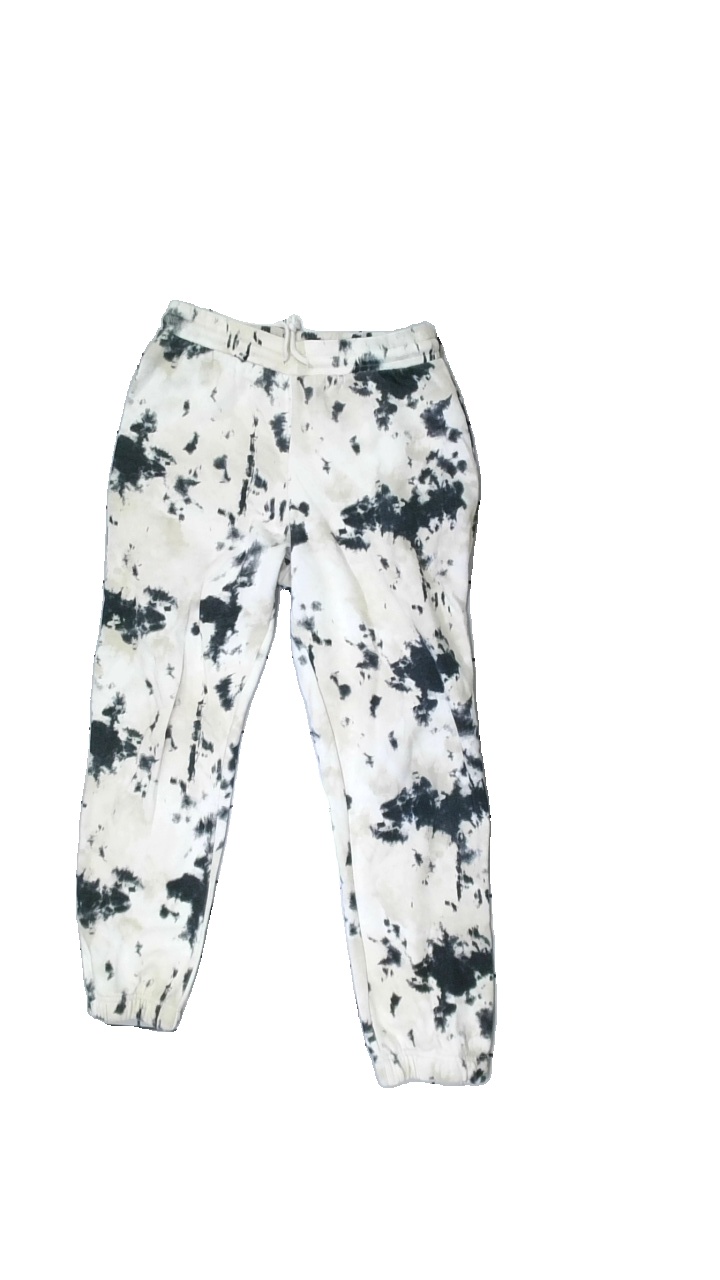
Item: Trousers (Ladies)
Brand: Zara
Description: tie dye sweat pants
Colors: Beige, Grey
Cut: Regular
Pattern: Other
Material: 83% Cotton 17% Polyester
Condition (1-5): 2
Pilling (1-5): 2
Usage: Reuse
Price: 100-150